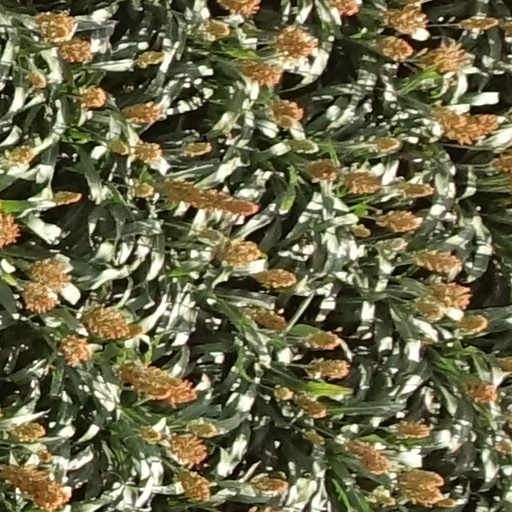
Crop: sorghum